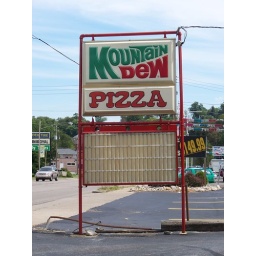
Mountain Dew sign for a pizza place in Wintersville, Ohio.